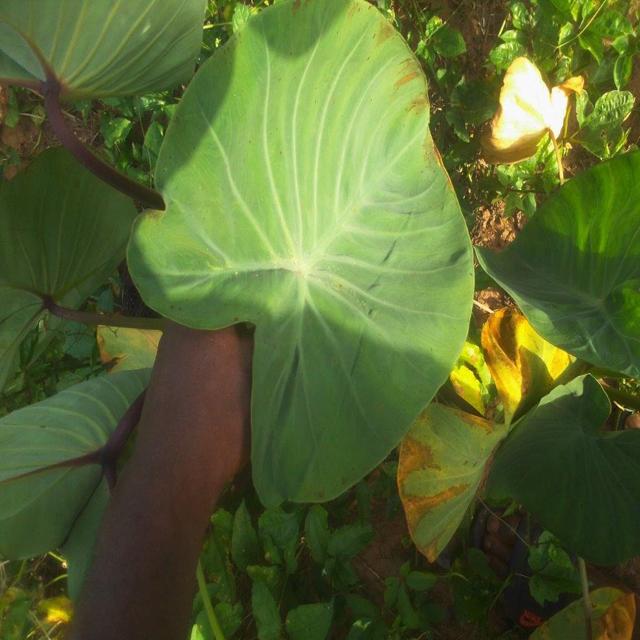
Label: Early_Blight